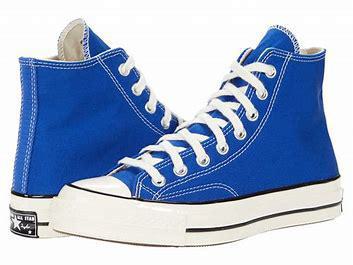
Brand: Converse
Model: Chuck 70 Hi Canvas